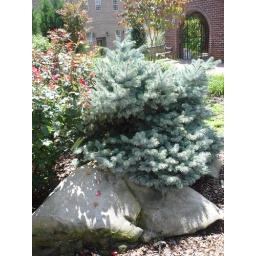
in the garden by the clock tower in Franklin